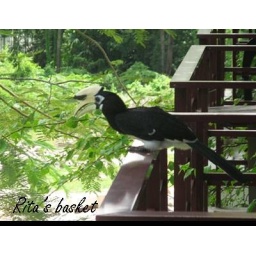
A naughty Hornbill sitting at the balcony of our hotel room in Langkawi Island.